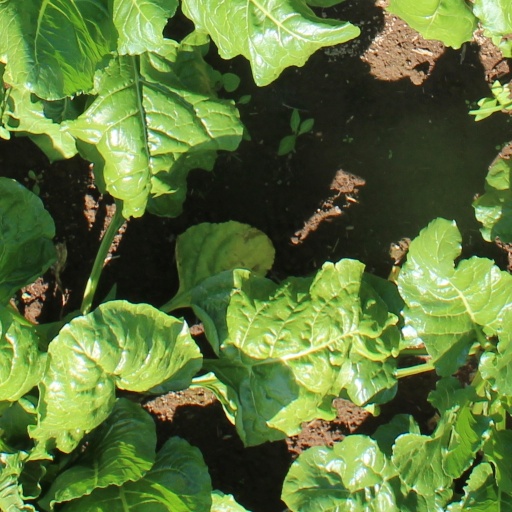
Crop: sugar beet